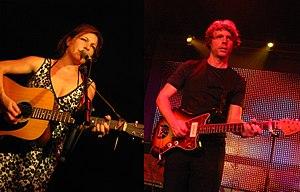
Holden est un groupe de pop rock français, originaire de Paris. Il est formé en 1998 autour de Dominique Dépret alias Mocke et Armelle Pioline.